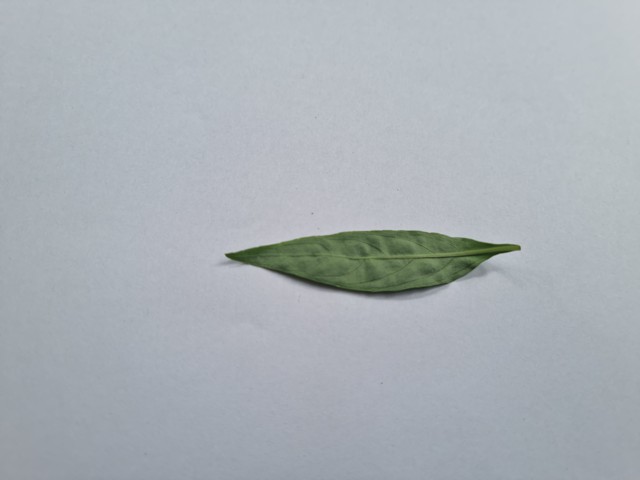
Plant: kalomegh